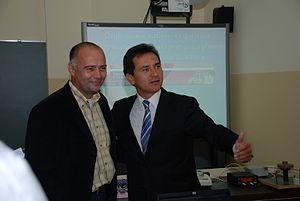
Le Mathematical Gymnasium de Belgrade est une école spéciale pour les étudiants doués et talentueux de mathématiques, de physique et d'informatique située à Belgrade, en Serbie, et fondé en 1966. Il est classé numéro un aux Olympiades internationales de sciences par le nombre de médailles obtenues par ses élèves.